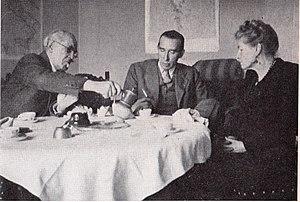
Troyes, février 1944. De gauche à droite
Paul Langevin, né à Paris 18ᵉ le 23 janvier 1872 et mort à Paris 5ᵉ le 19 décembre 1946, est un physicien, philosophe des sciences et pédagogue français, connu notamment pour sa théorie du magnétisme, sa théorie du mouvement brownien, l'invention du sonar, l'introduction de la théorie de la relativité d'Albert Einstein en France, le plan Langevin-Wallon de réforme de l'enseignement ainsi que pour l'organisation des congrès Solvay.
Pierre Bourgeois, né dans le 18e arrondissement de Paris le 25 juin 1904, et mort à Samois-sur-Seine le 24 septembre 1976, est un dirigeant français du secteur de l'industrie musicale et de la télévision, connu pour avoir été l'agent et le directeur artistique d'Édith Piaf dans les années 1940, le président de la major du disque Pathé-Marconi dans les années 1950, le producteur et le distributeur pour les pays francophones des séries télévisées Au nom de la loi, Amicalement vôtre, Le Saint, Le Prisonnier ou Le Muppet Show dans les années 1960 et 1970.
La famille Langevin est une famille scientifique française connue, dont certains membres ont travaillé dans le domaine des sciences physiques, et dont le membre le plus éminent était le physicien français Paul Langevin, professeur au Collège de France et membre de l'Académie des sciences, qui était par sa mère de la famille du célèbre médecin français Philippe Pinel, docteur en médecine, académicien des sciences et précurseur de la psychiatrie moderne.